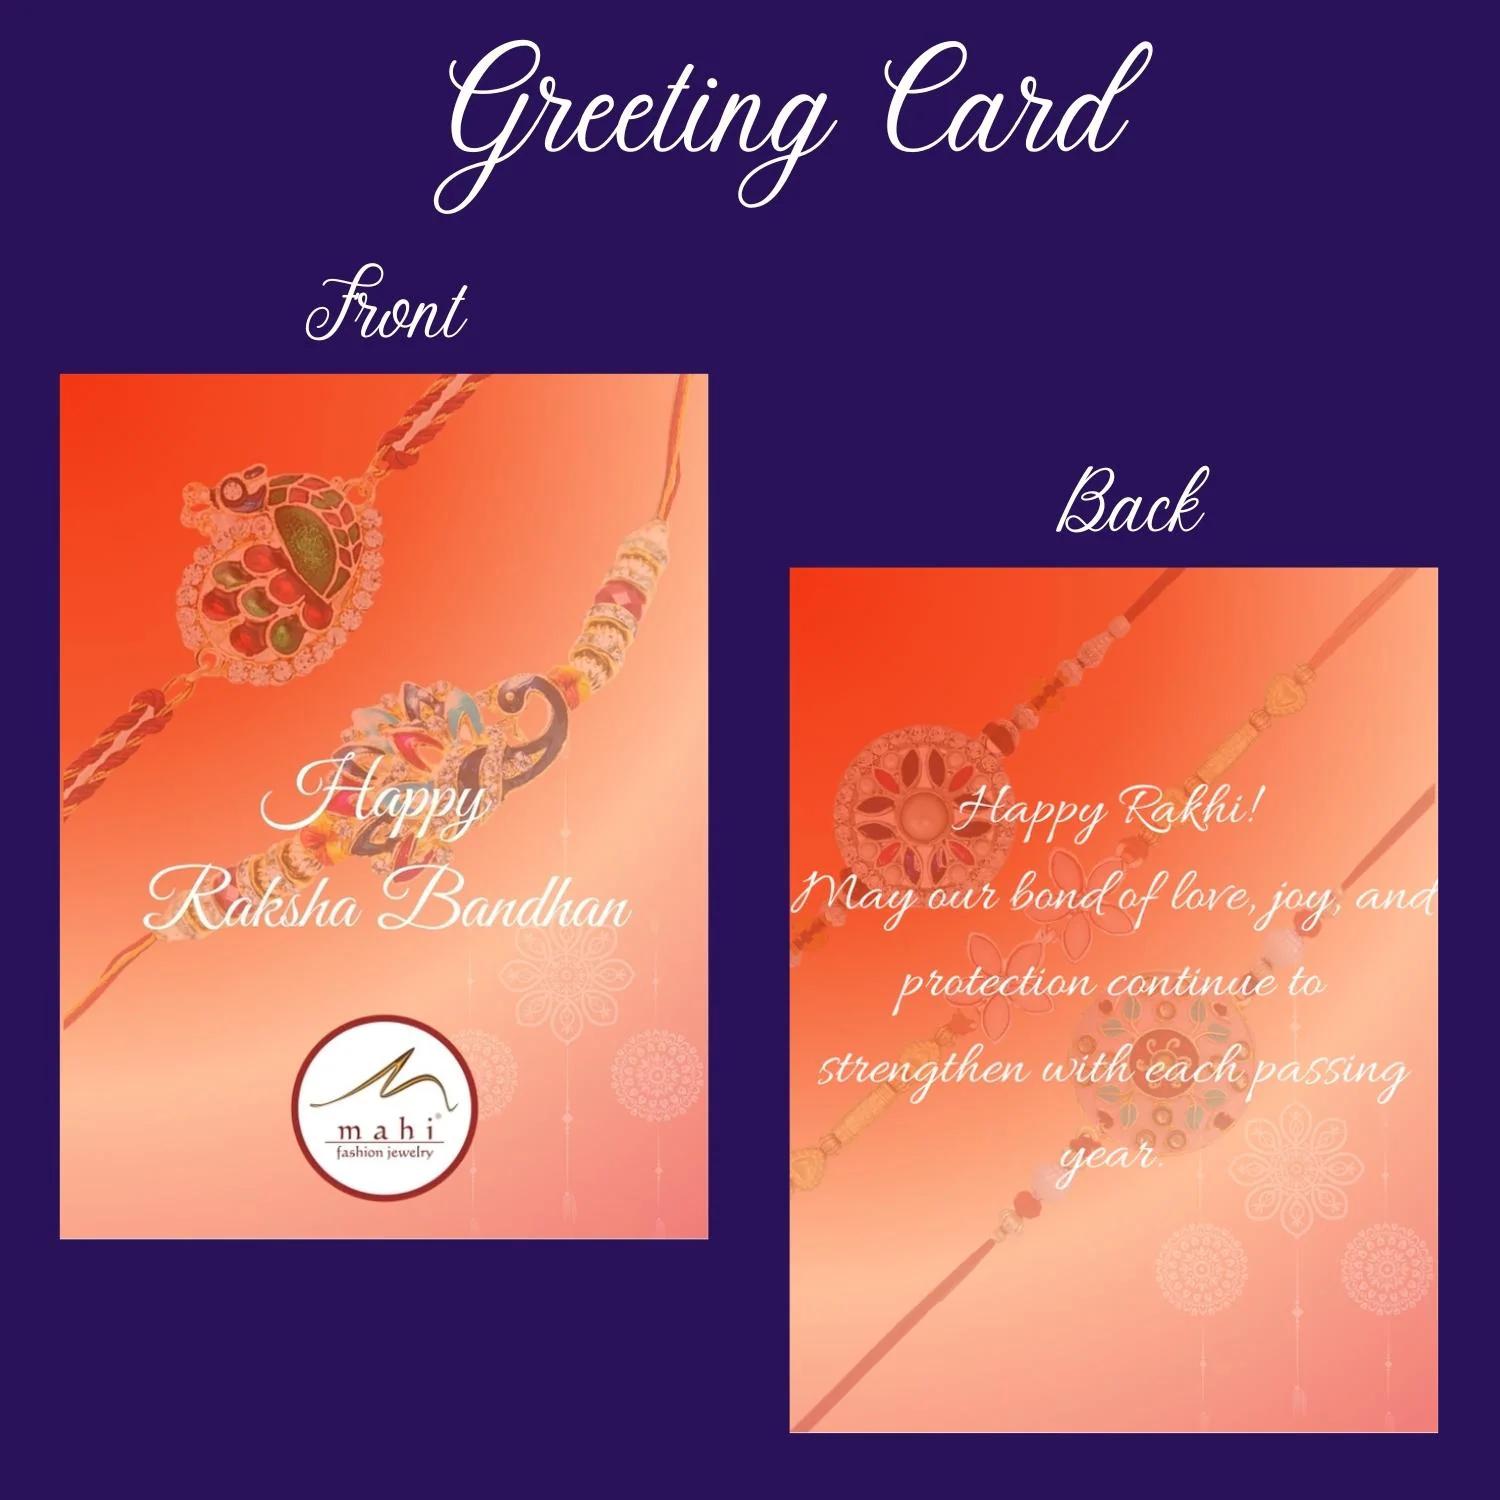
 Mahi Combo of 4 Multicolor Crystals Rakhis with Leaf and Infinite Design for Brother, Bhai, Bro (RCO1105709M)
Type: Rakhis
Brand: Mahi
Price: Rs. 419
 Celebrate Raksha Bandhan with our exquisitely crafted Rakhi, designed to strengthen the bond between siblings. This traditional Rakhi features intricate beadwork and durable thread, ensuring it stands the test of time. Handmade with care, each Rakhi is a unique and meaningful gift for your brother. Each Rakhi carries heartfelt blessings and good wishes for your brother's well-being and success. Celebrates the bond of love and protection between siblings, a cherished tradition in Indian culture.
Features: The Rakhi is adorned with vibrant colors and attractive embellishments that add a touch of elegance to the celebration.,Content in Box : 4 Rakhis; Cultural Significance: This beautiful Rakhi will acknowledge your love for Your Brother with the promise that your bond with him will grow stronger as time goes on.,Vibrant Colors: Adding bright and playful colors to the celebration will make it stand out and make it more enjoyable. This Rakhi Combo comes with a Small Rakhi Greeting Card along with a few grams of Roli & Chawal,Celebrate the bond of love and protection with our exquisite Rakhis. Share the joy of Raksha Bandhan Festival with this beautiful Rakhi, a token of love, protection and blessings.,Adjustable Size and Easy to tie: Designed to fit wrists of all sizes. It is simple and easy to tie the Rakhi securely and effortlessly.
Included: 4 Rakhis